Flavian Palace

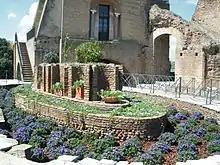
Oval fountain of the "cenatio"

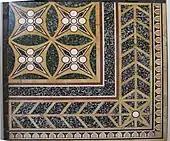
"Opus sectile" panel from cenatio of Nero's Golden House (Palatine Museum)

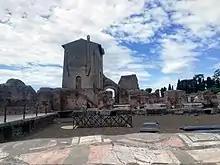
Marble floor border of Cenatio

The "cenatio" or Banquet Hall is on the southwest side of the peristyle and is the 2nd largest room in the Palace. Like the "Aula Regia", it was extravagantly decorated, with several tiers of columns in exotic marbles and a frieze. From the "cenatio" guests could look out through large windows onto the peristyle lake and fountain or onto two courtyards at the sides with elaborate oval marble fountains surrounded by yellow Numidian marble columns. The centre of the southern wall of the hall has an apse surrounded by two passages which allow access to the library of the temple of Apollo. The floor of the hall is covered with marble dating from the early 4th century though the hypocaust beneath dates from the 120's (Hadrian). This heating system suggests that this hall served as a banqueting hall in the winter and has been identified with the "Cenatio Iovis" mentioned in ancient literary sources.